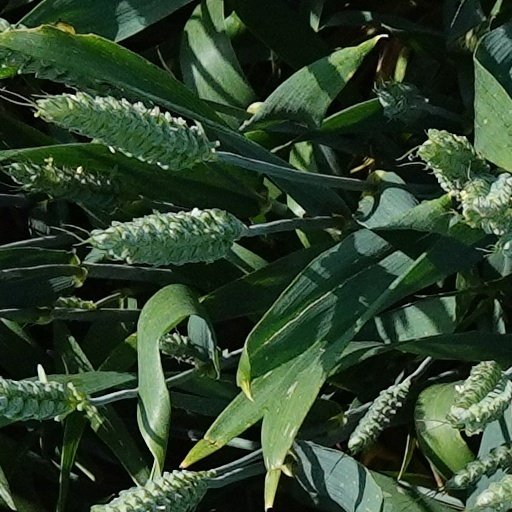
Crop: wheat